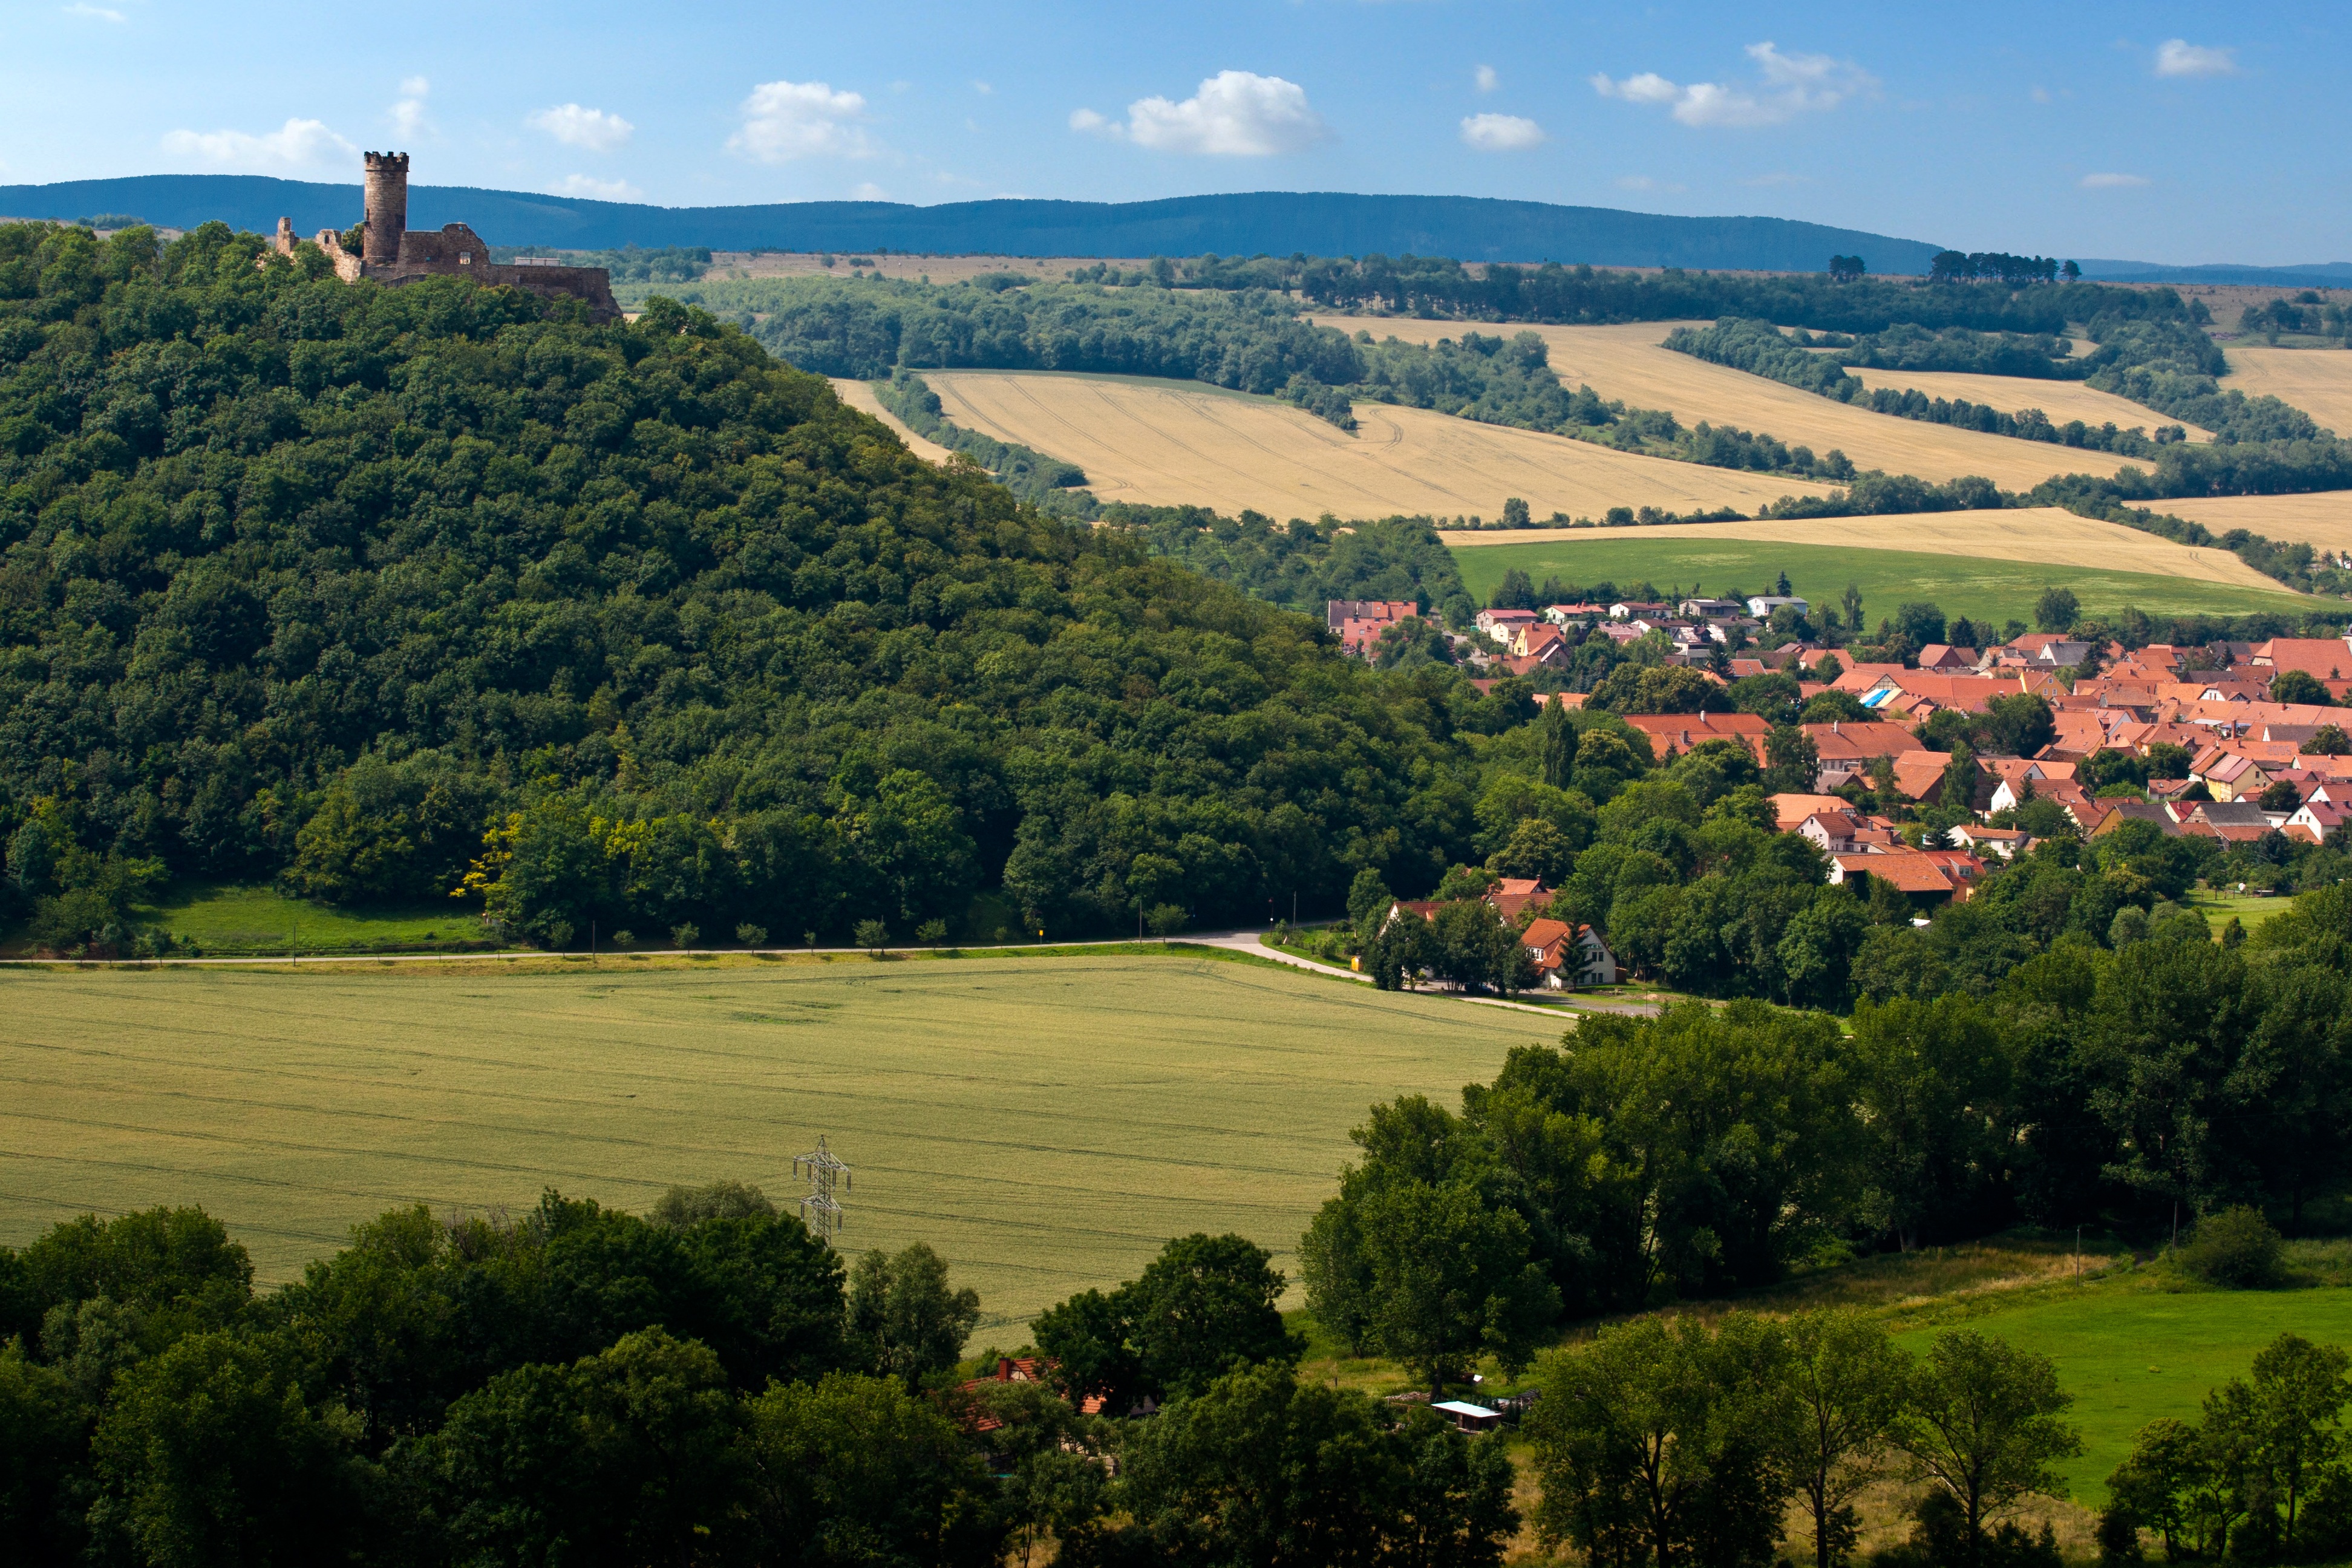
landscape, tree, nature, mountain, structure, plant, field, meadow, leaf, hill, flower, view, valley, panorama, autumn, agriculture, plain, golf course, plateau, rural area, distant view, thuringia germany, aerial photography, thuringian forest, geographical feature, woody plant, mountainous landforms, sport venue